Bellaire Goblet Company

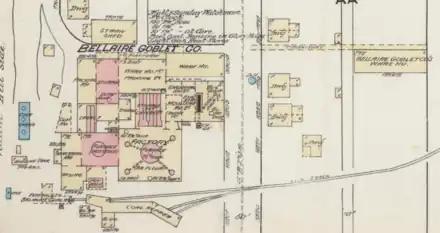
The main Bellaire Goblet glass works in Bellaire during 1884

The Bellaire Goblet Company (sometimes mislabeled as Bellaire Goblet Works) received its charter from the state of Ohio on July 31, 1876. It was organized in the fall by E. G. Morgan, Charles Henry Over, Henry Carr, John Robinson, Melvin L. Blackburn, and William A. Gorby. Morgan was president, Gorby was secretary and treasurer, and Over was manager. Most of the founders were experienced glass men from the Belmont Glass Company with exception of Morgan, who provided capital. Robinson and Over had also worked at the J. H. Hobbs, Brockunier and Company before being involved with the Belmont Glass startup. The company's original glass product was exclusively goblets (glass stemware). Production was conducted using a workforce of about 100 employees working a 10–pot furnace. The company would eventually expand its products to include tableware and pressed stemware.